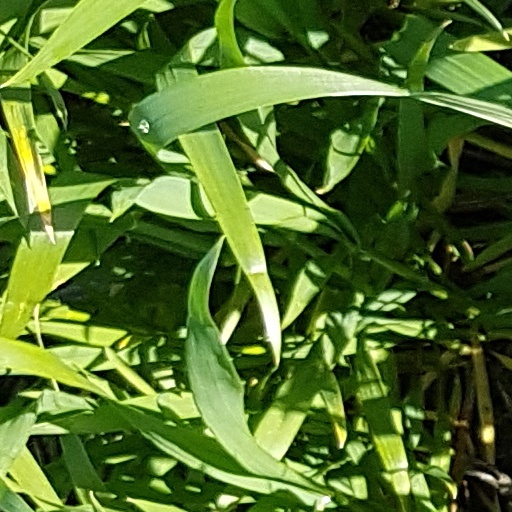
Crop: wheat